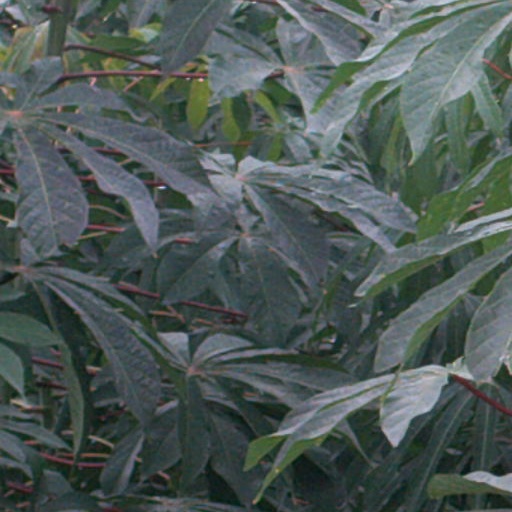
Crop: cassava